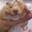
Label: hamster